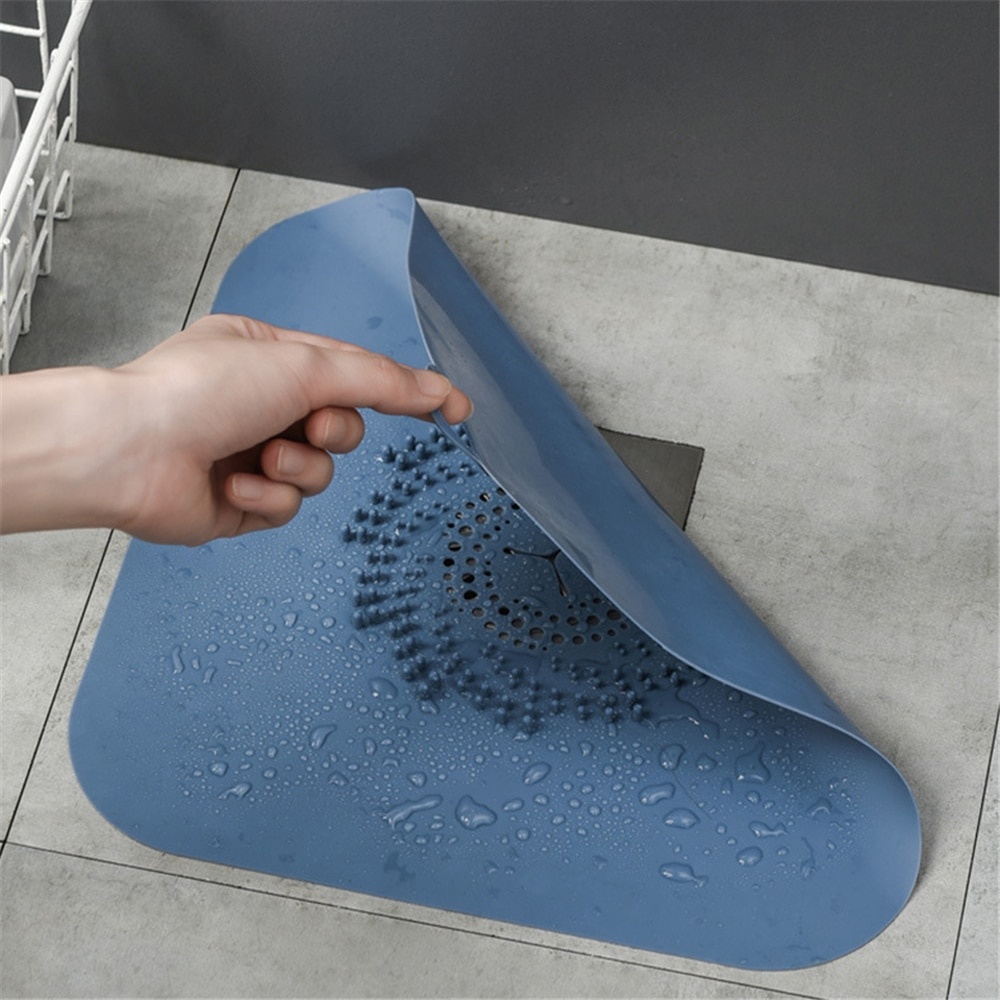
Large Silicone Hair Catcher Drainer
Brand: Leccio - Small improvements in life
Category: Home & Garden > Household Supplies > Pest Control > Pest Control Traps > Scissor Traps